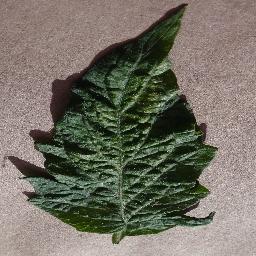
Label: Tomato___Spider_mites Two-spotted_spider_mite